AFCA Supportersclub

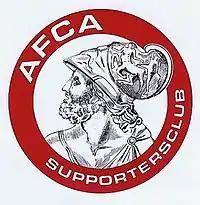
AFCA Supportersclub logo

The AFCA Supportersclub is an independent and official supporters' association linked to AFC Ajax, a football club based in Amsterdam, Netherlands.